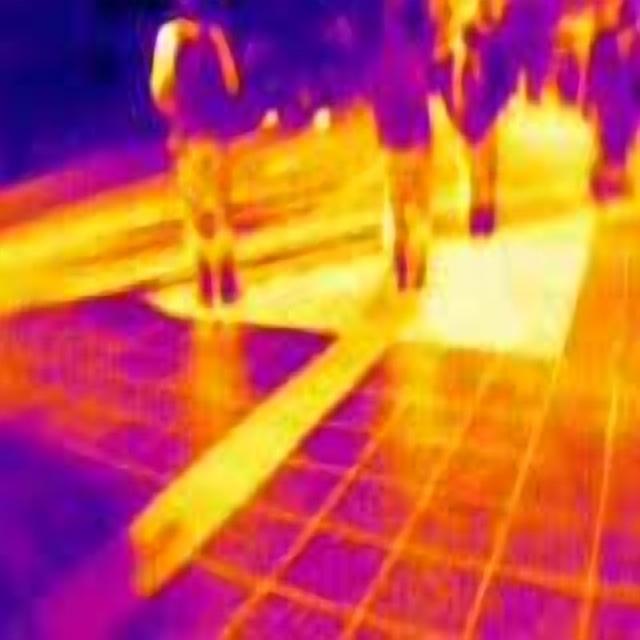
Detected objects:
label: person
label: person
label: person
label: person